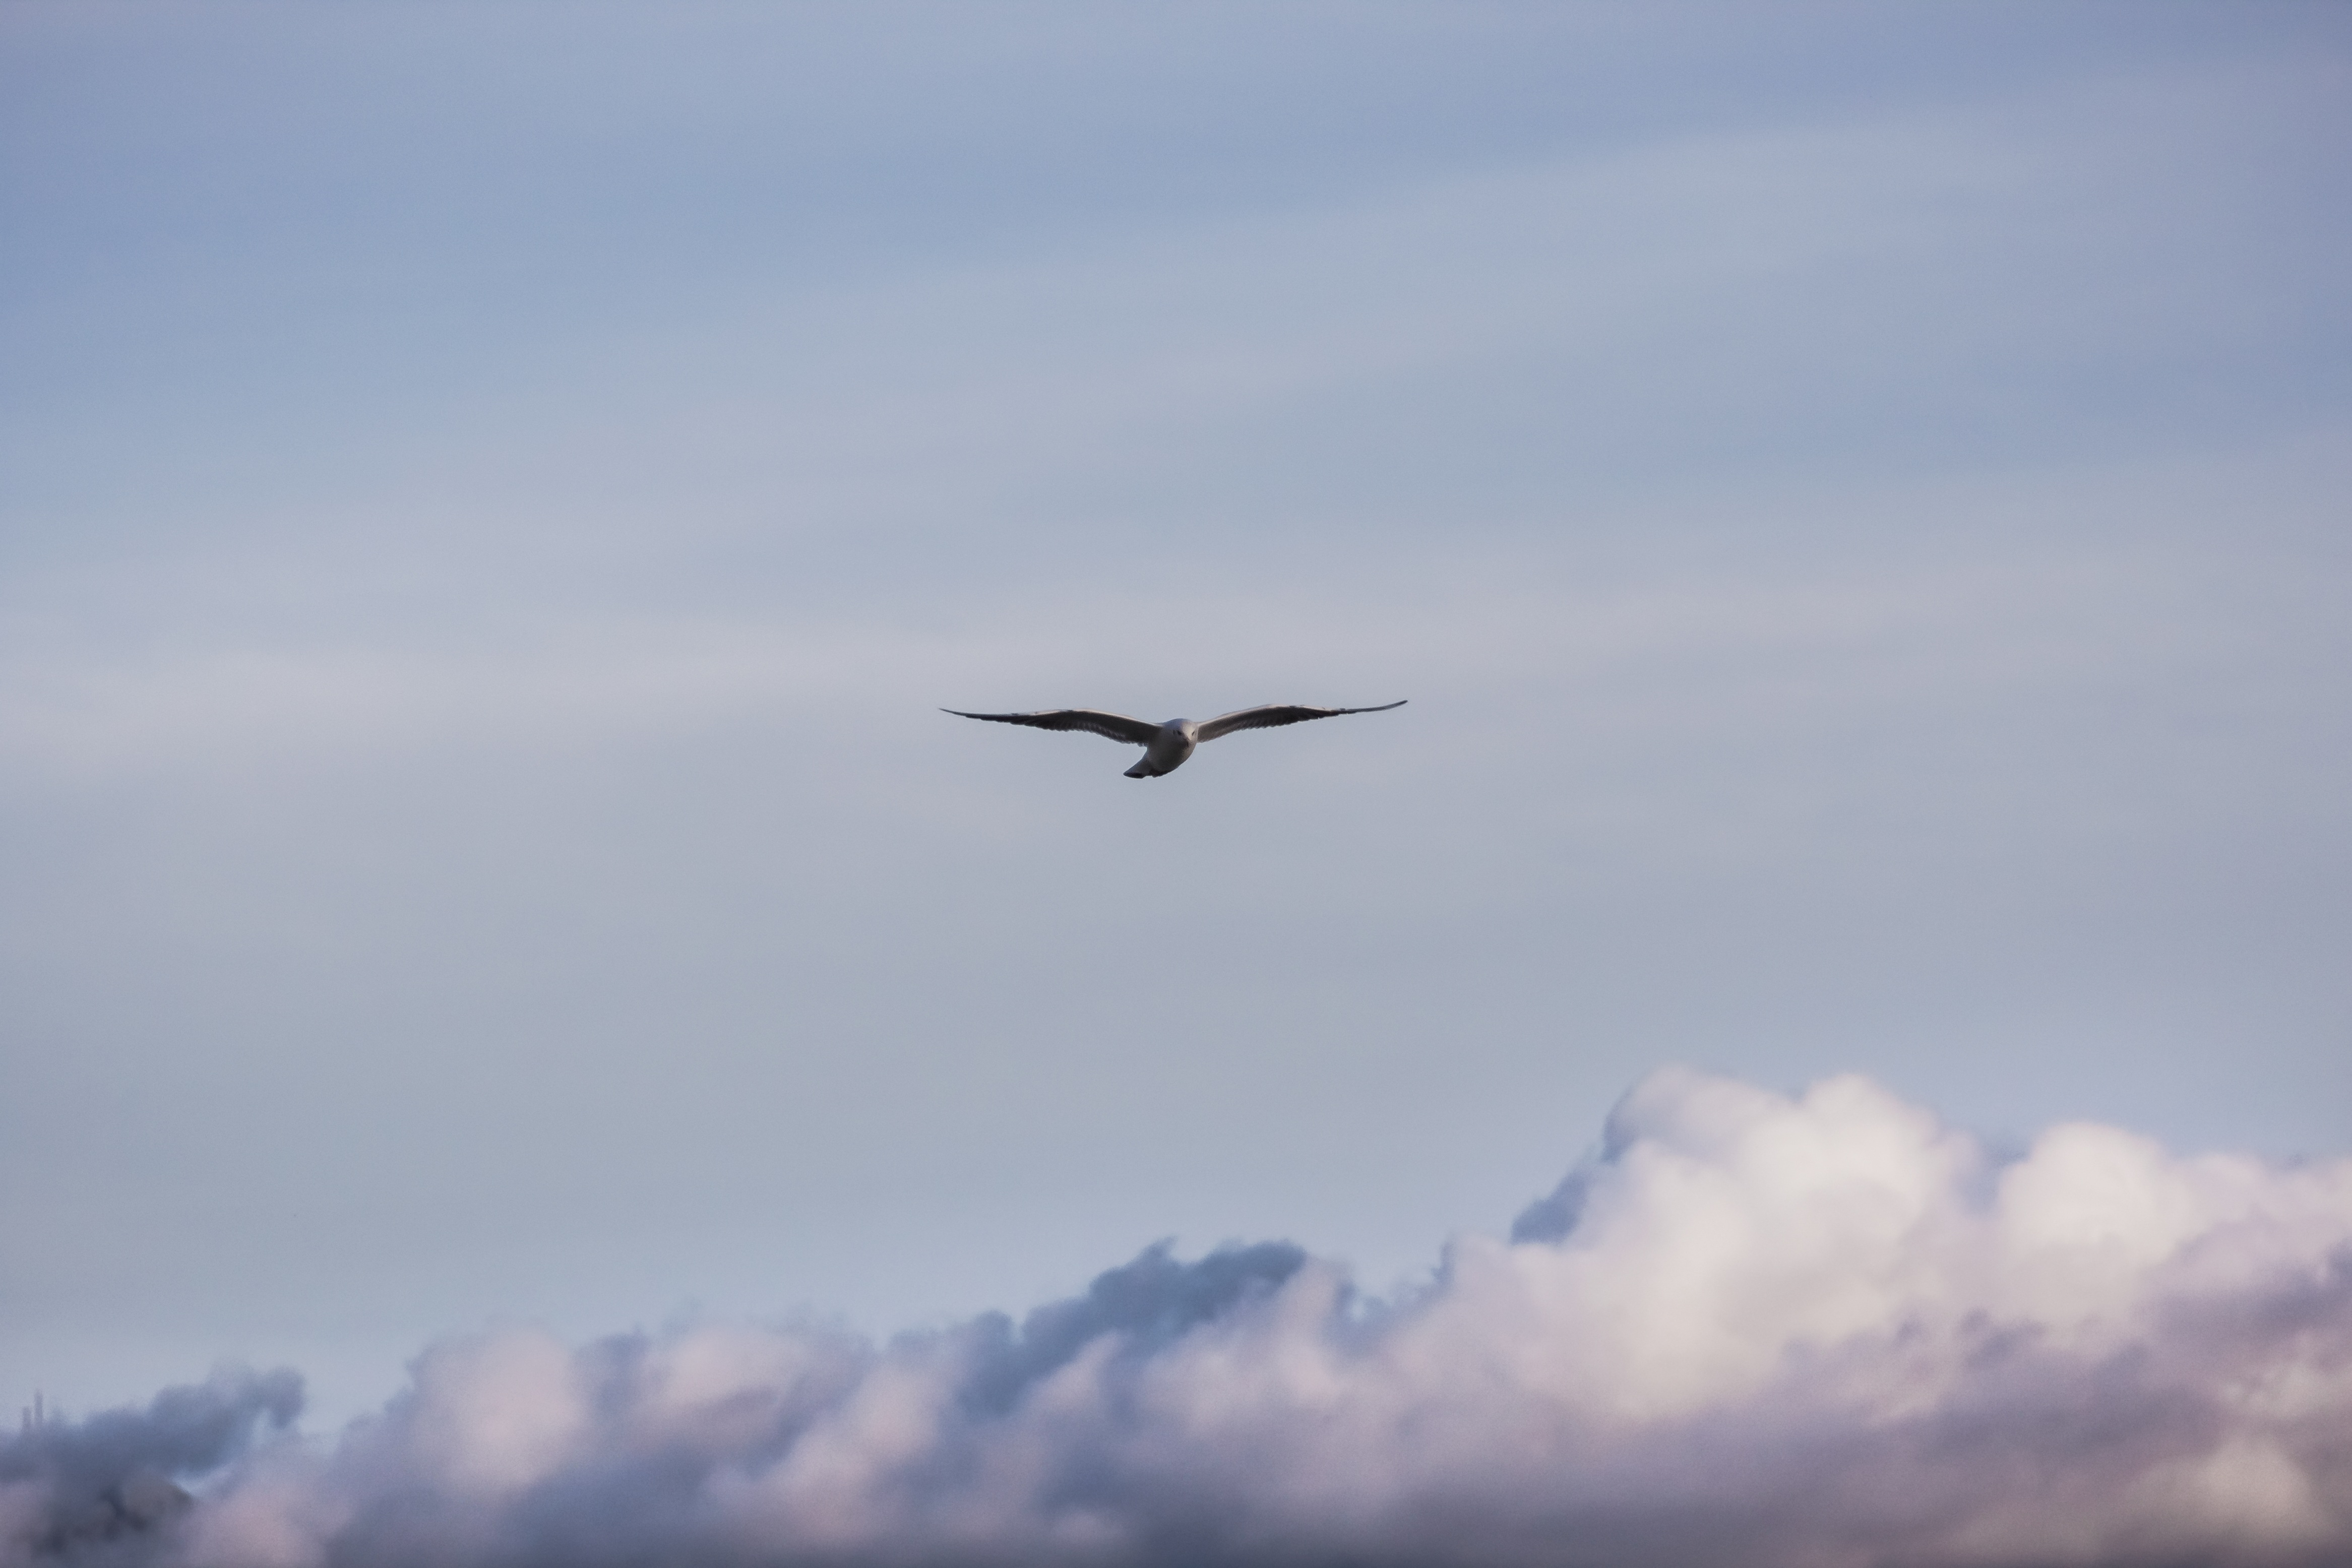
sea, nature, open, bird, wing, light, cloud, sky, sun, white, sunlight, cloudy, seabird, summer, airplane, aircraft, environment, high, fluffy, vehicle, gull, aviation, color, flight, weather, cumulus, overcast, blue, cloudscape, blue sky, outdoors, sunny, clouds, climate, day, clouds sky, sky clouds, blue sky clouds, meteorology, blue sky background, atmosphere of earth